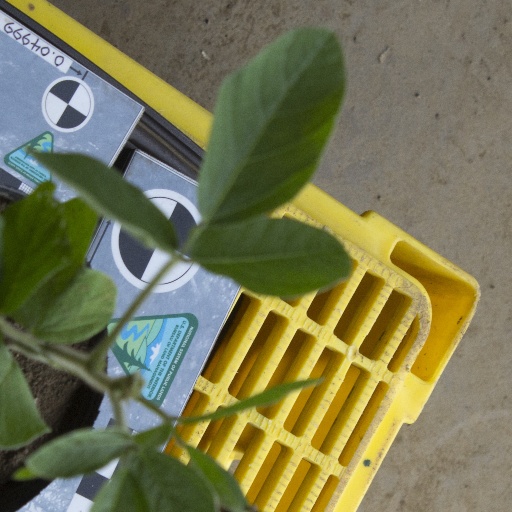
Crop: soybean